Solvathellam Unmai (TV series)

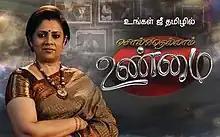
Solvathellam Unmai - by Lakshmy Ramakrishnan

Solvathellam Unmai previously known as Solla Thudikkuthu Manasu and also known as Nerkonda Paarvai and also known as Unmai Vellum is a 2009 Indian Tamil language reality-justice show about real-life situations. It aired on Zee Tamil from 2 October 2009 — 31 July 2011 and from 1 August 2011 to 31 December 2019 and from 2 January 2020 it is aired on Kalaignar TV from Monday to Friday at 08:00PM (IST). and later available on Behindwoods YouTube channel. The Show previously hosted by Vinodhini and from season 2 to till date it was hosted by Lakshmy Ramakrishnan. Whilst, Nirmala Periyasamy, Sudha Chandran and Shakeela hosted few episodes in season 2, 3 & 7 The show deals with genuine real life stories of people and portrays positive societal values for building a tolerant and harmonious Tamil Nadu and they try to come up with a solution for the same on the channel.